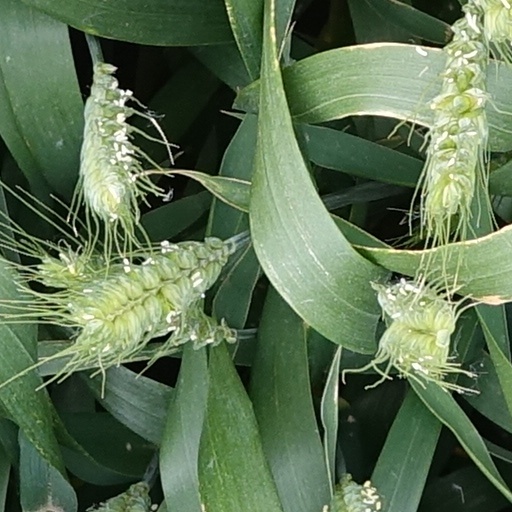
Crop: wheat